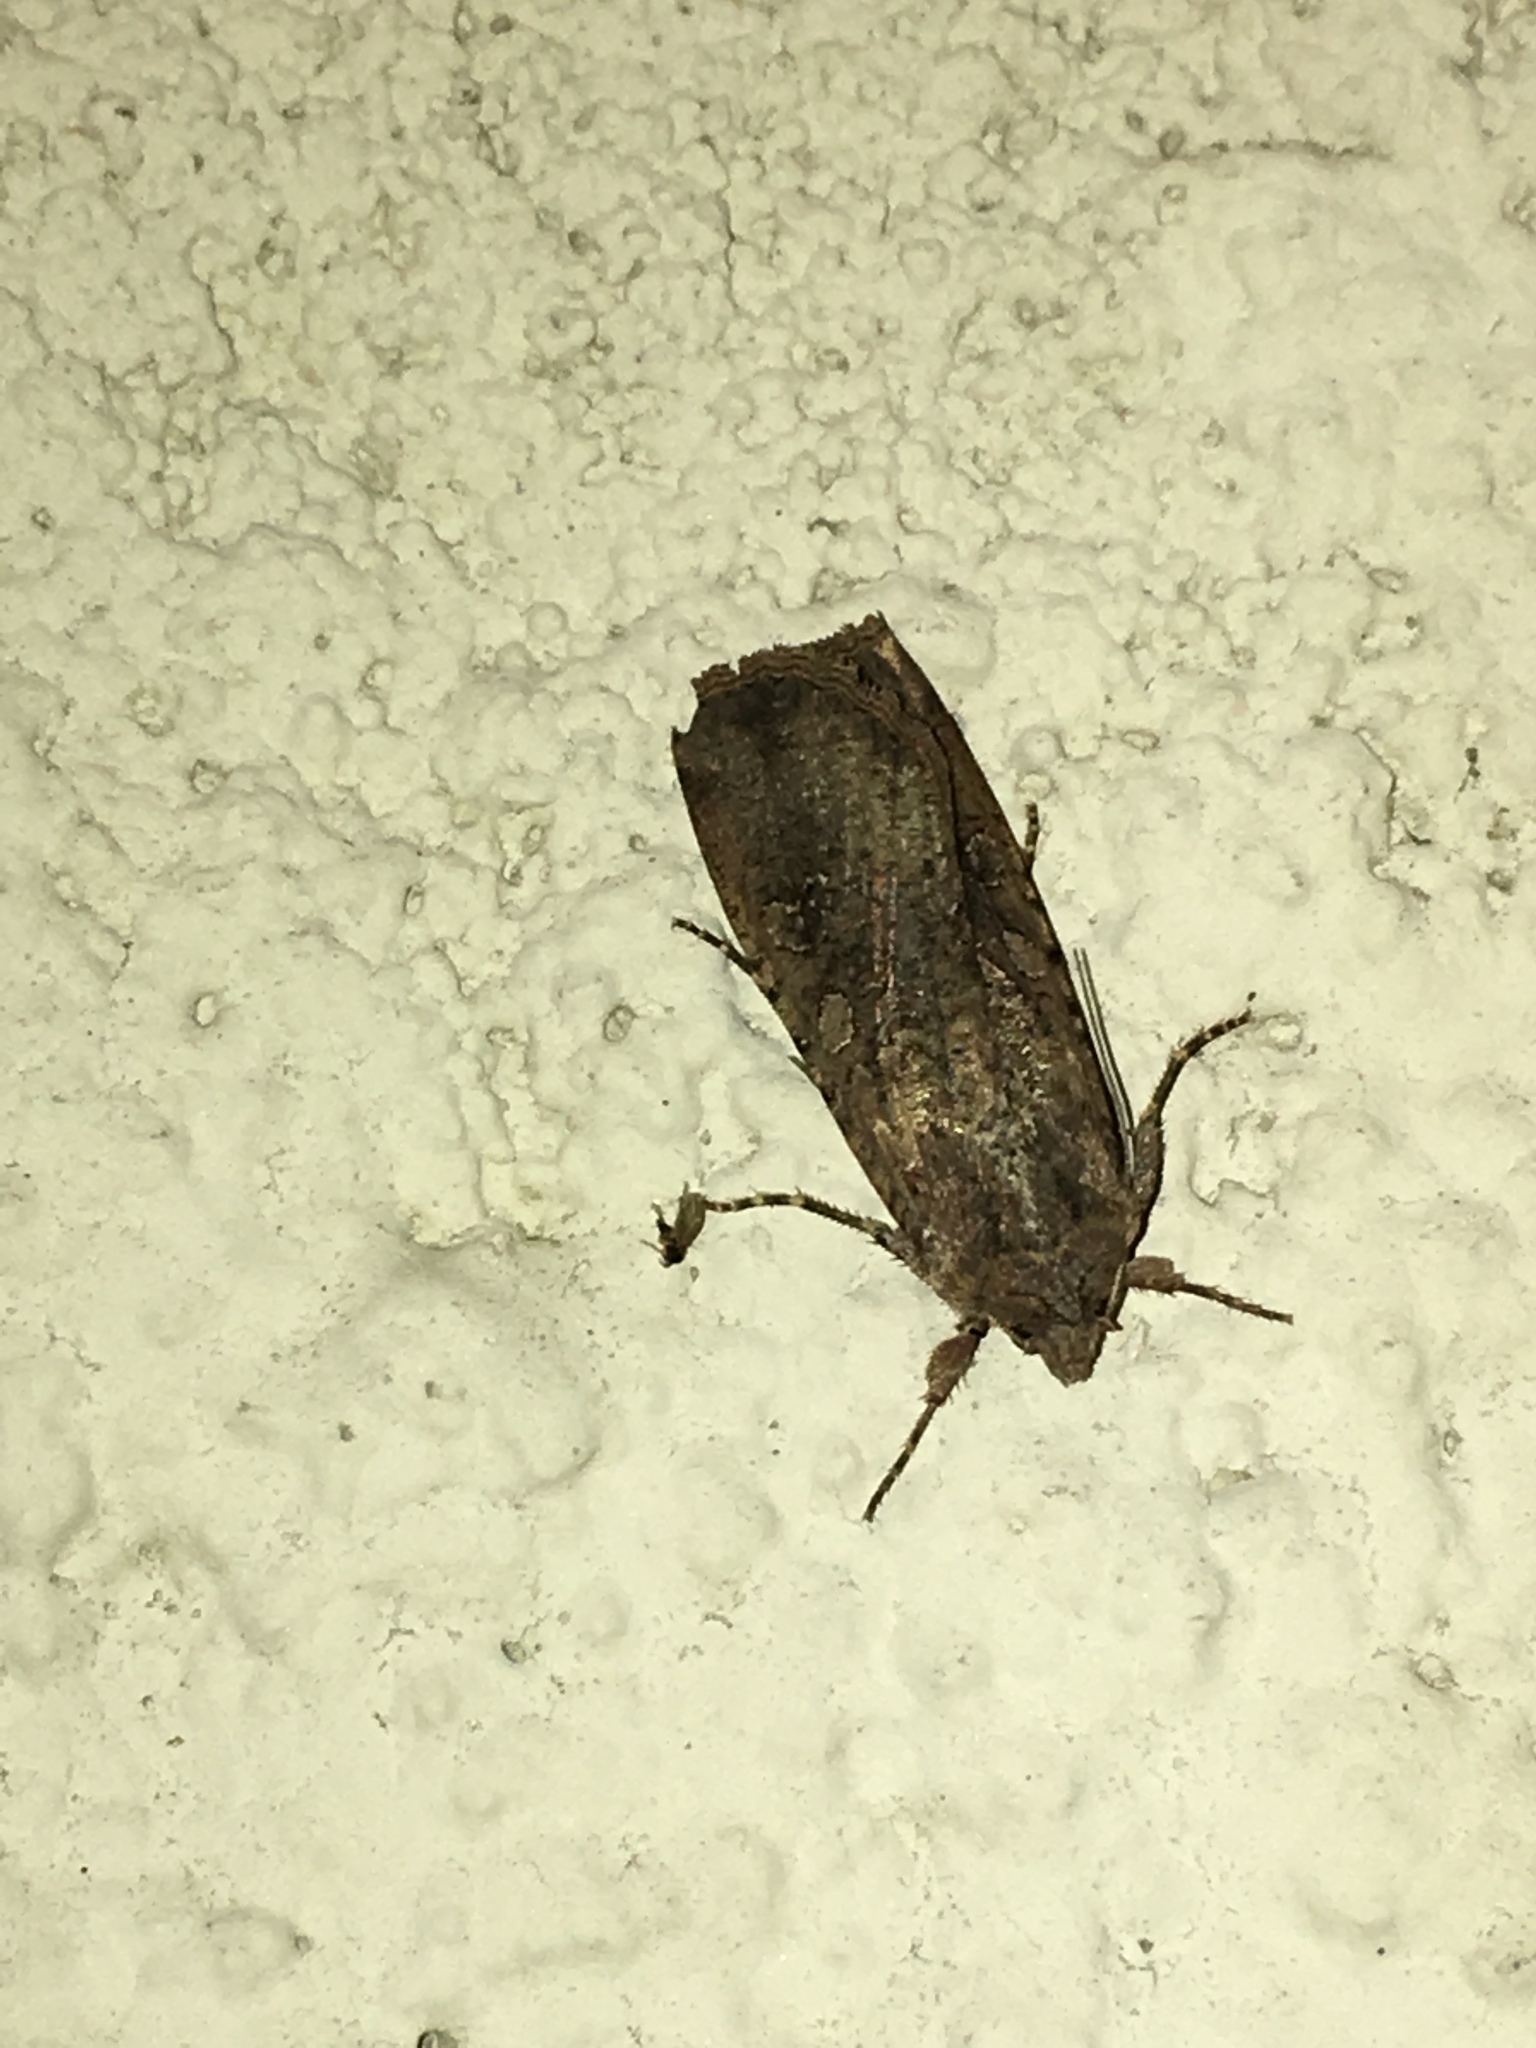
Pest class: cutworms